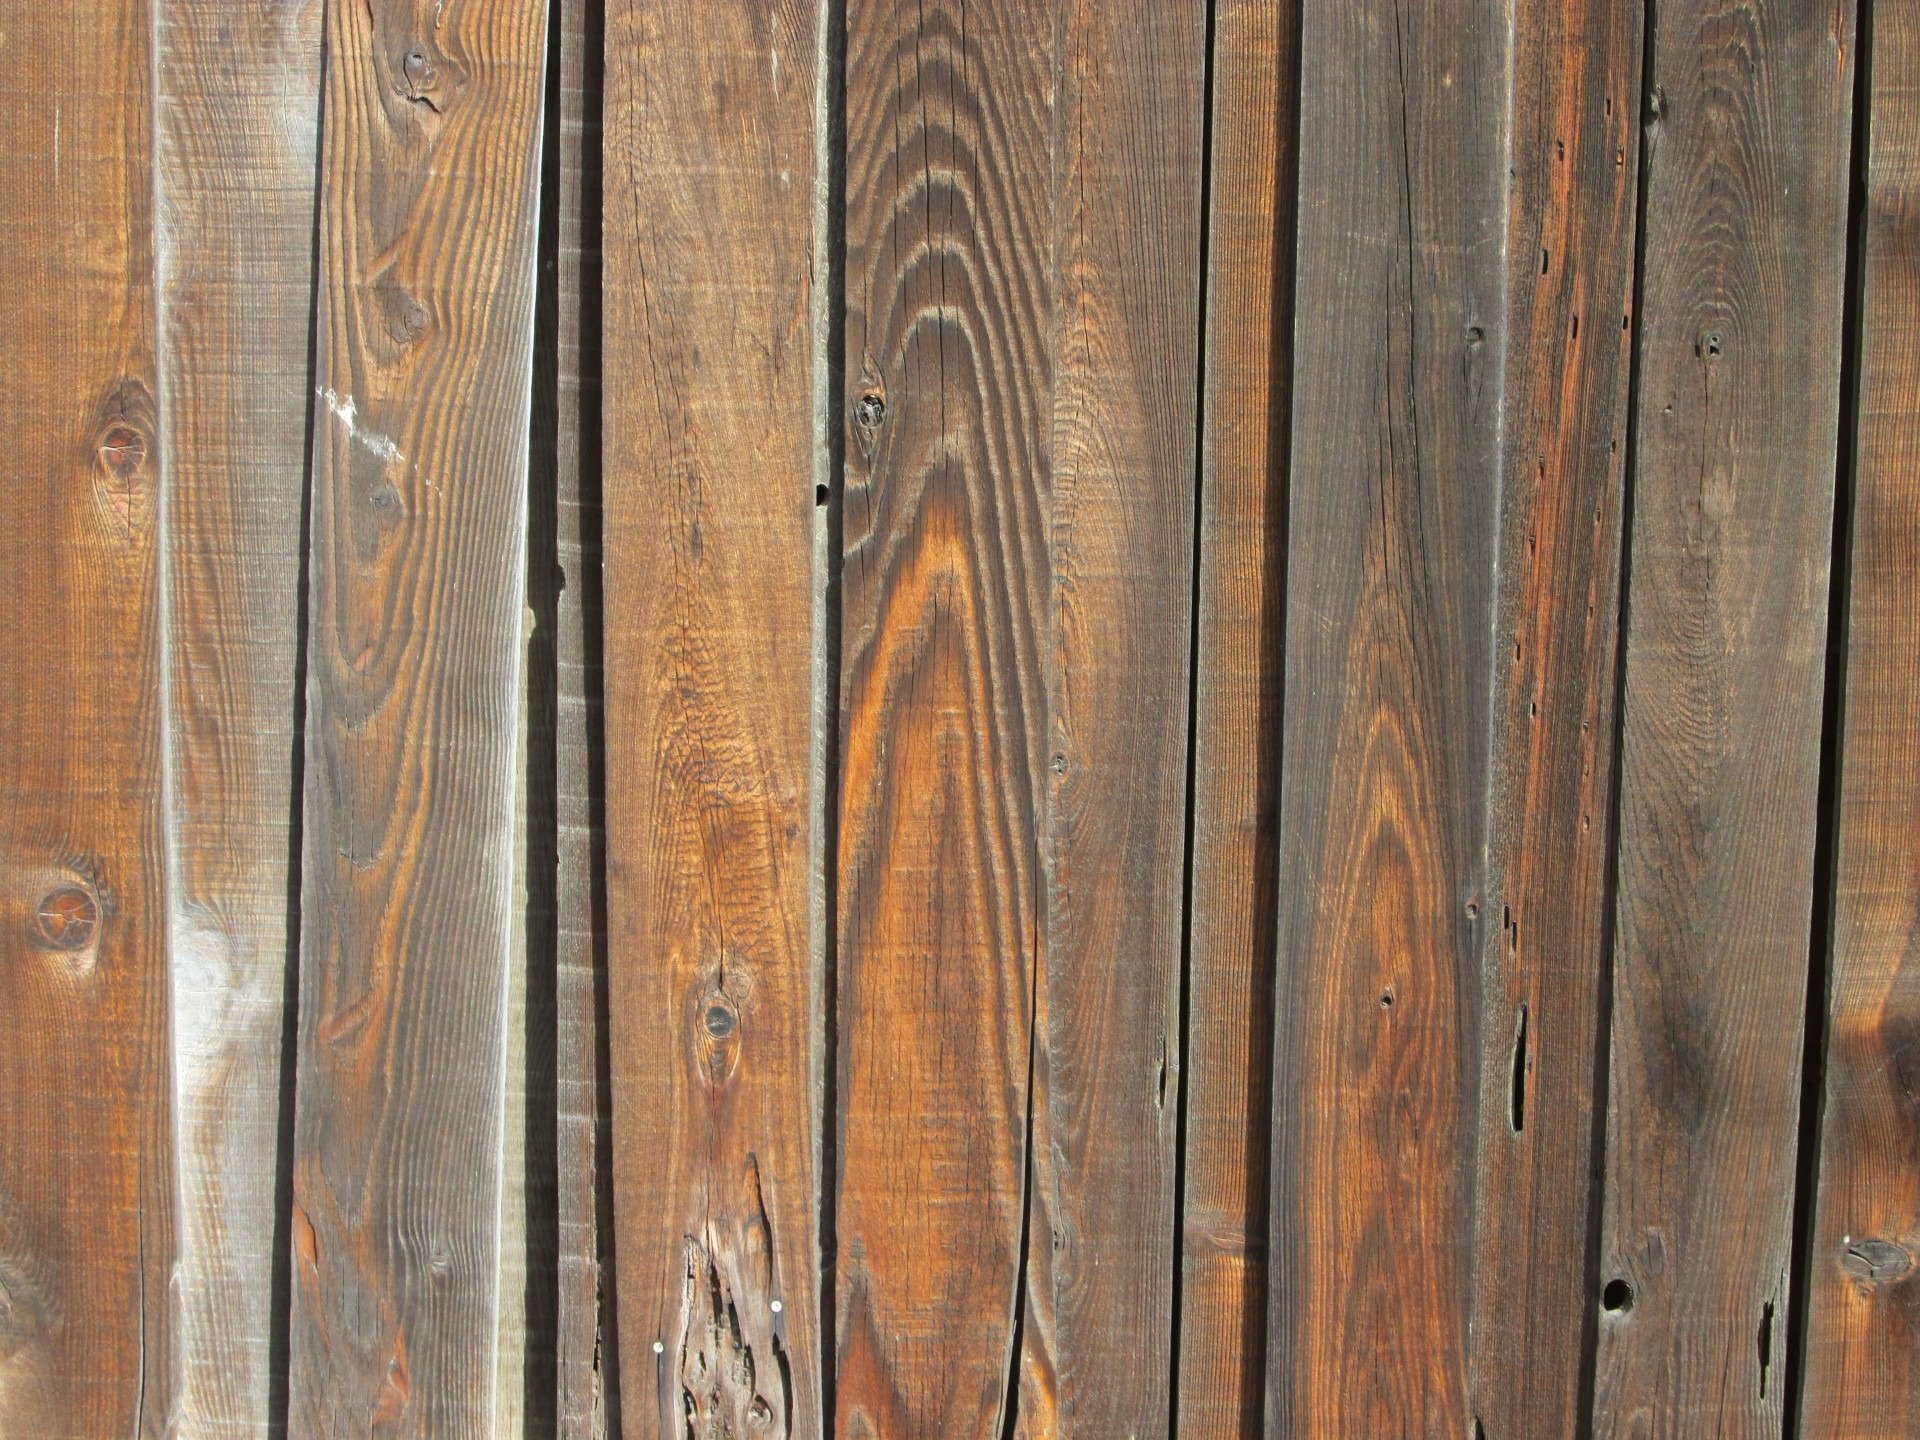
screen, fence, structure, board, wood, row, texture, plank, floor, wall, construction, pattern, natural, fencing, property, rough, exterior, furniture, lumber, door, security, material, weathered, background, hardwood, wooden, vertical, privacy, barrier, timber, private, border, secure, panel, picket, boundary, slats, flooring, wood flooring, dividing, man made object, laminate flooring, wood stain